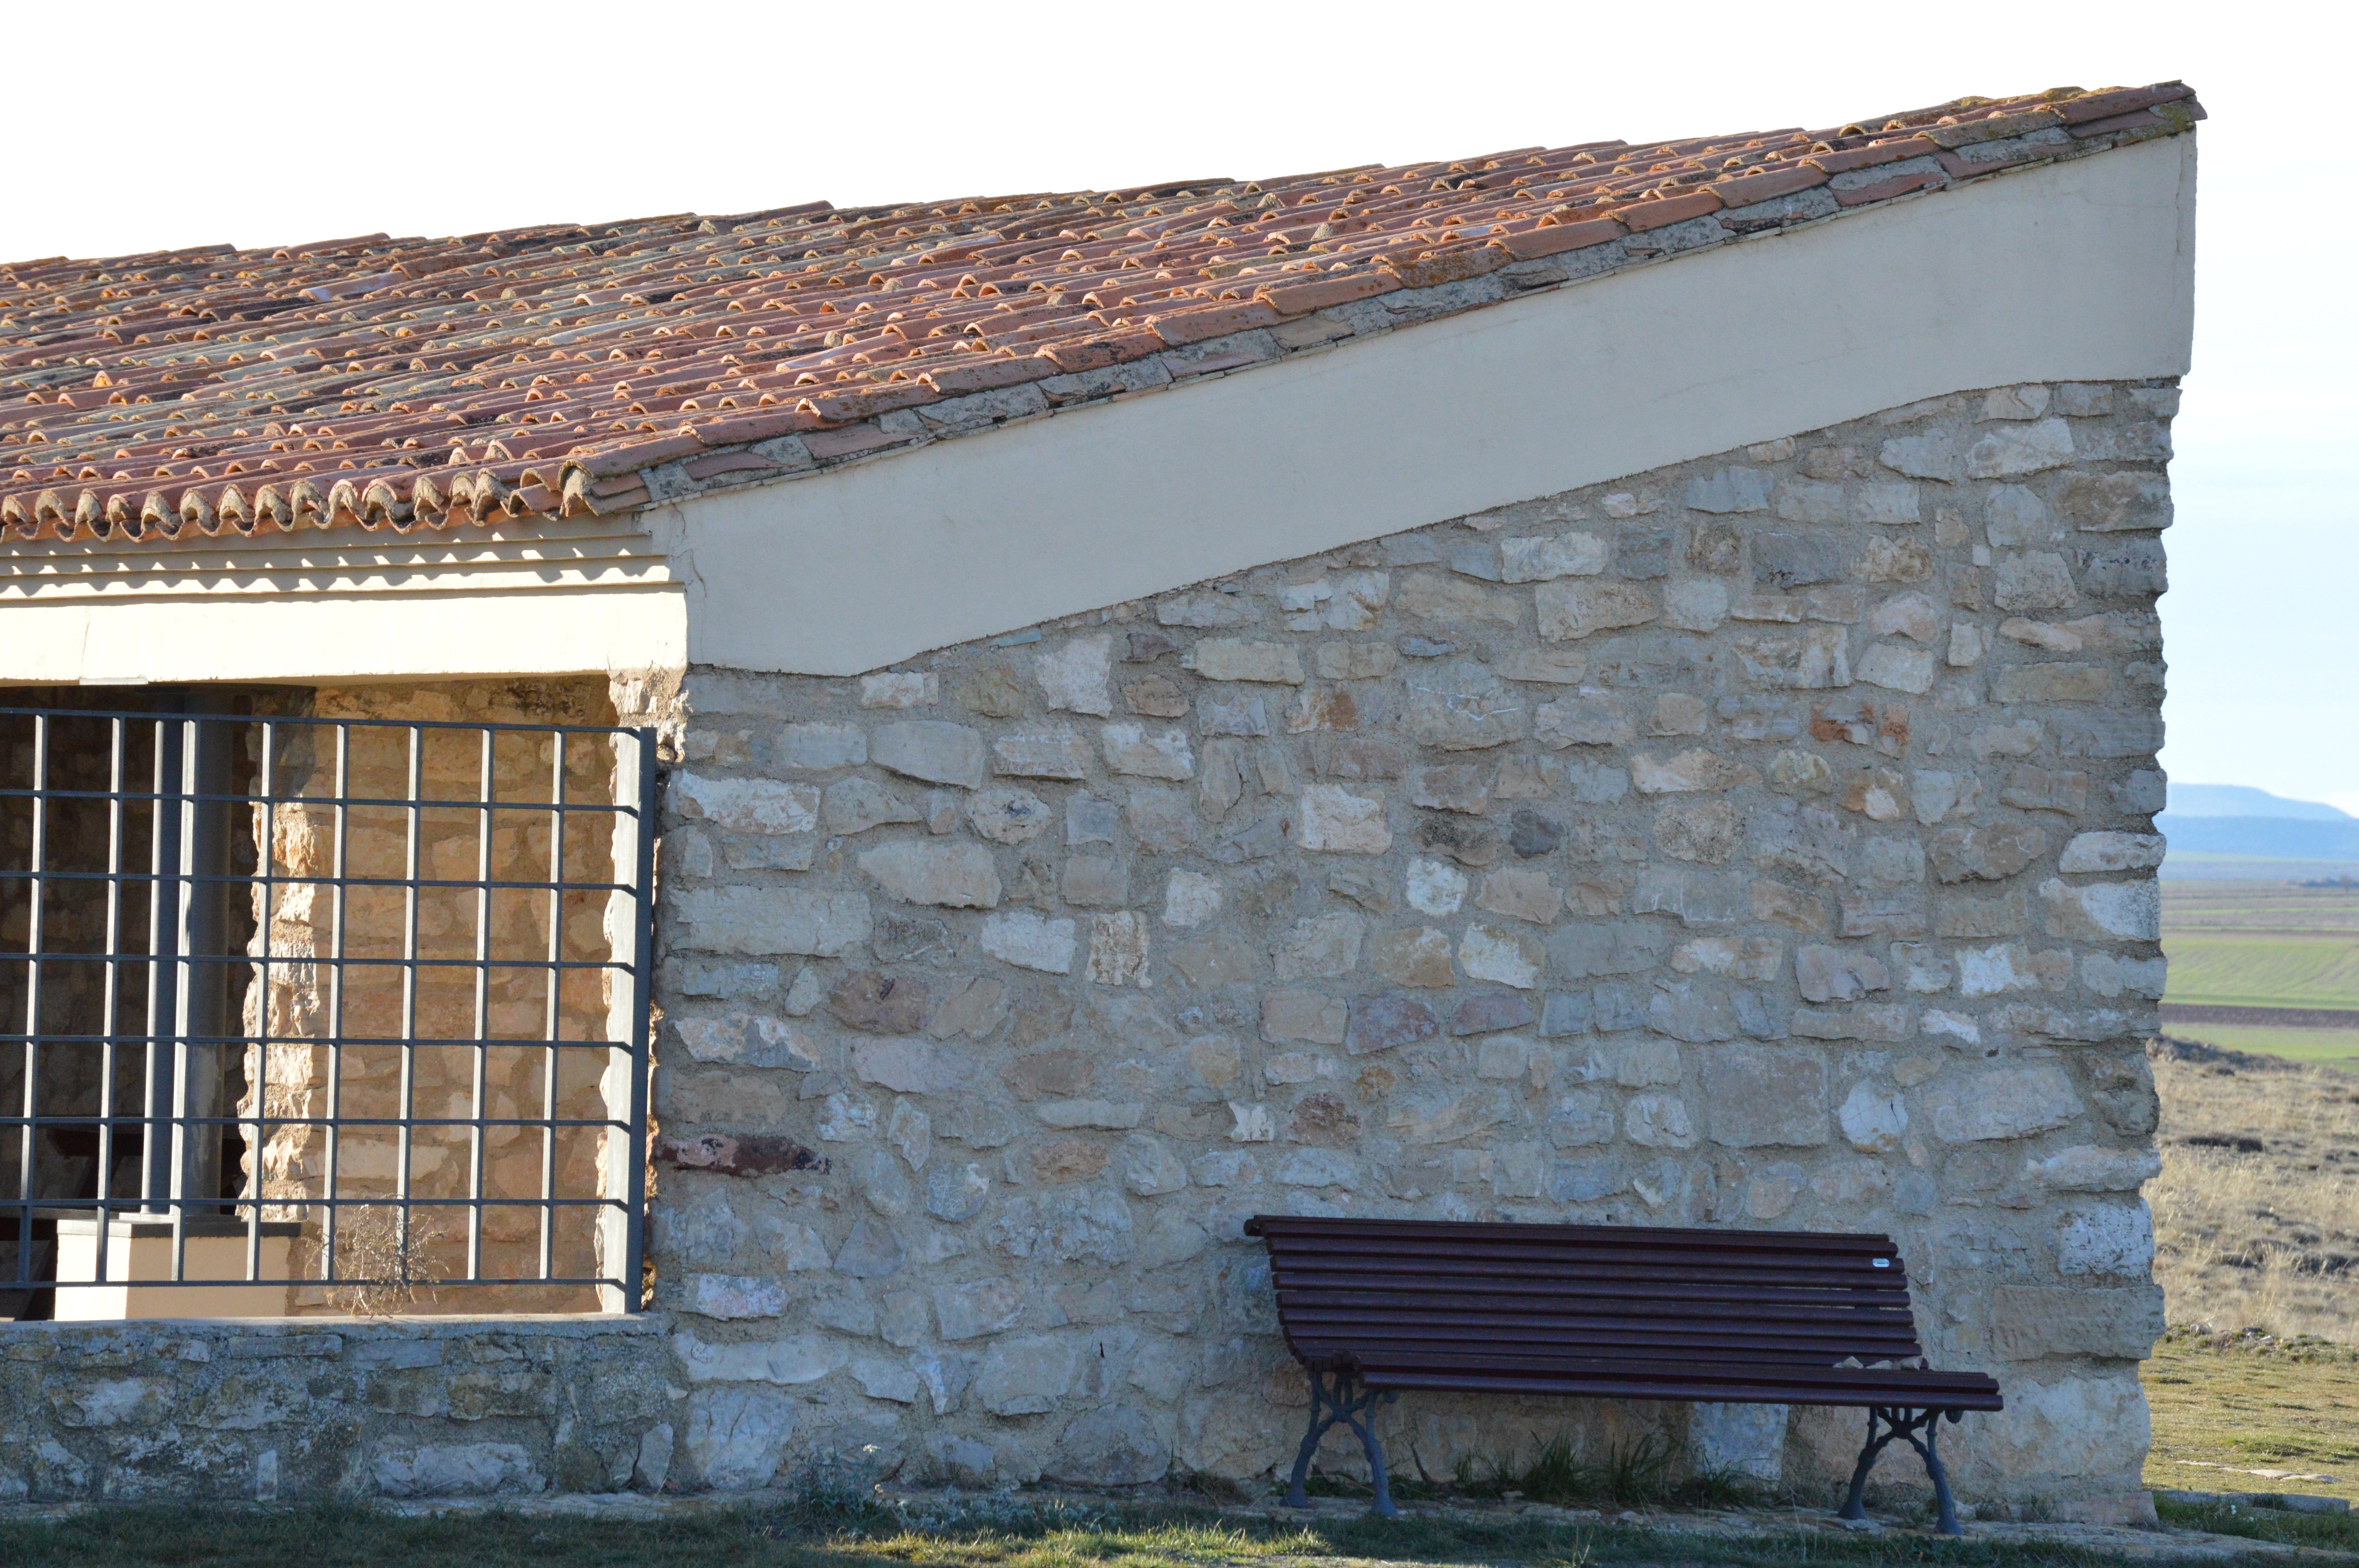
architecture, people, wood, house, window, roof, home, wall, cottage, facade, property, brick, material, wooden bench, bank, corner, patience, brickwork, hold on, breathing, siding, soledad, waiting for you, admiring